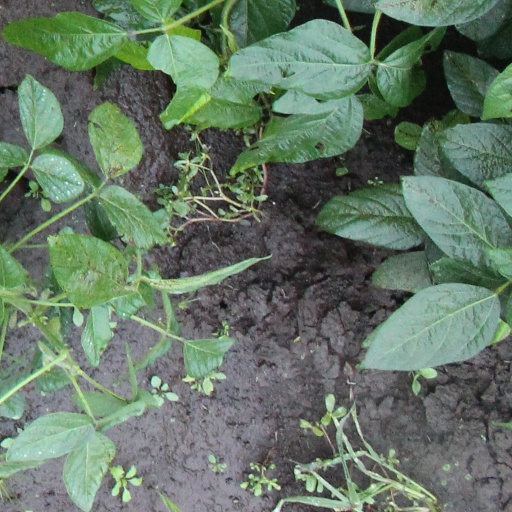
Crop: soybean